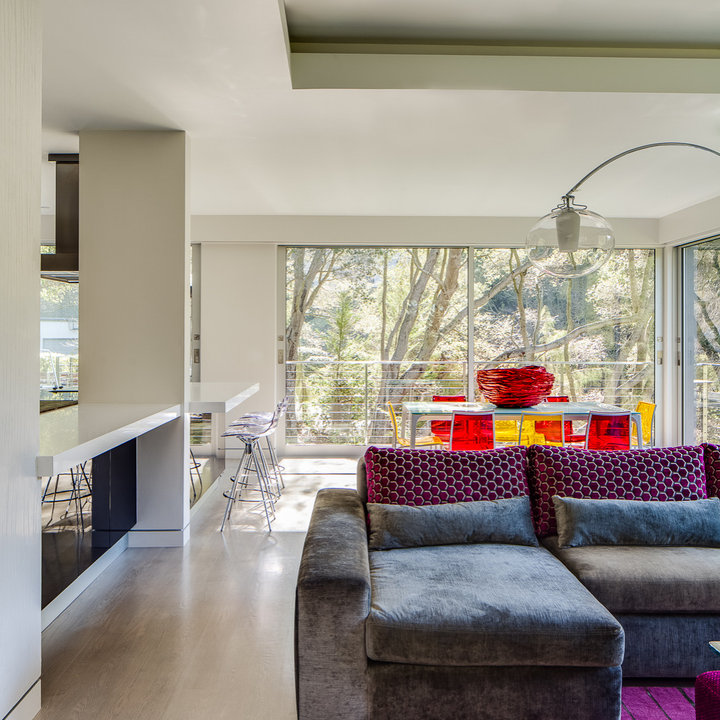
Style: Glamour